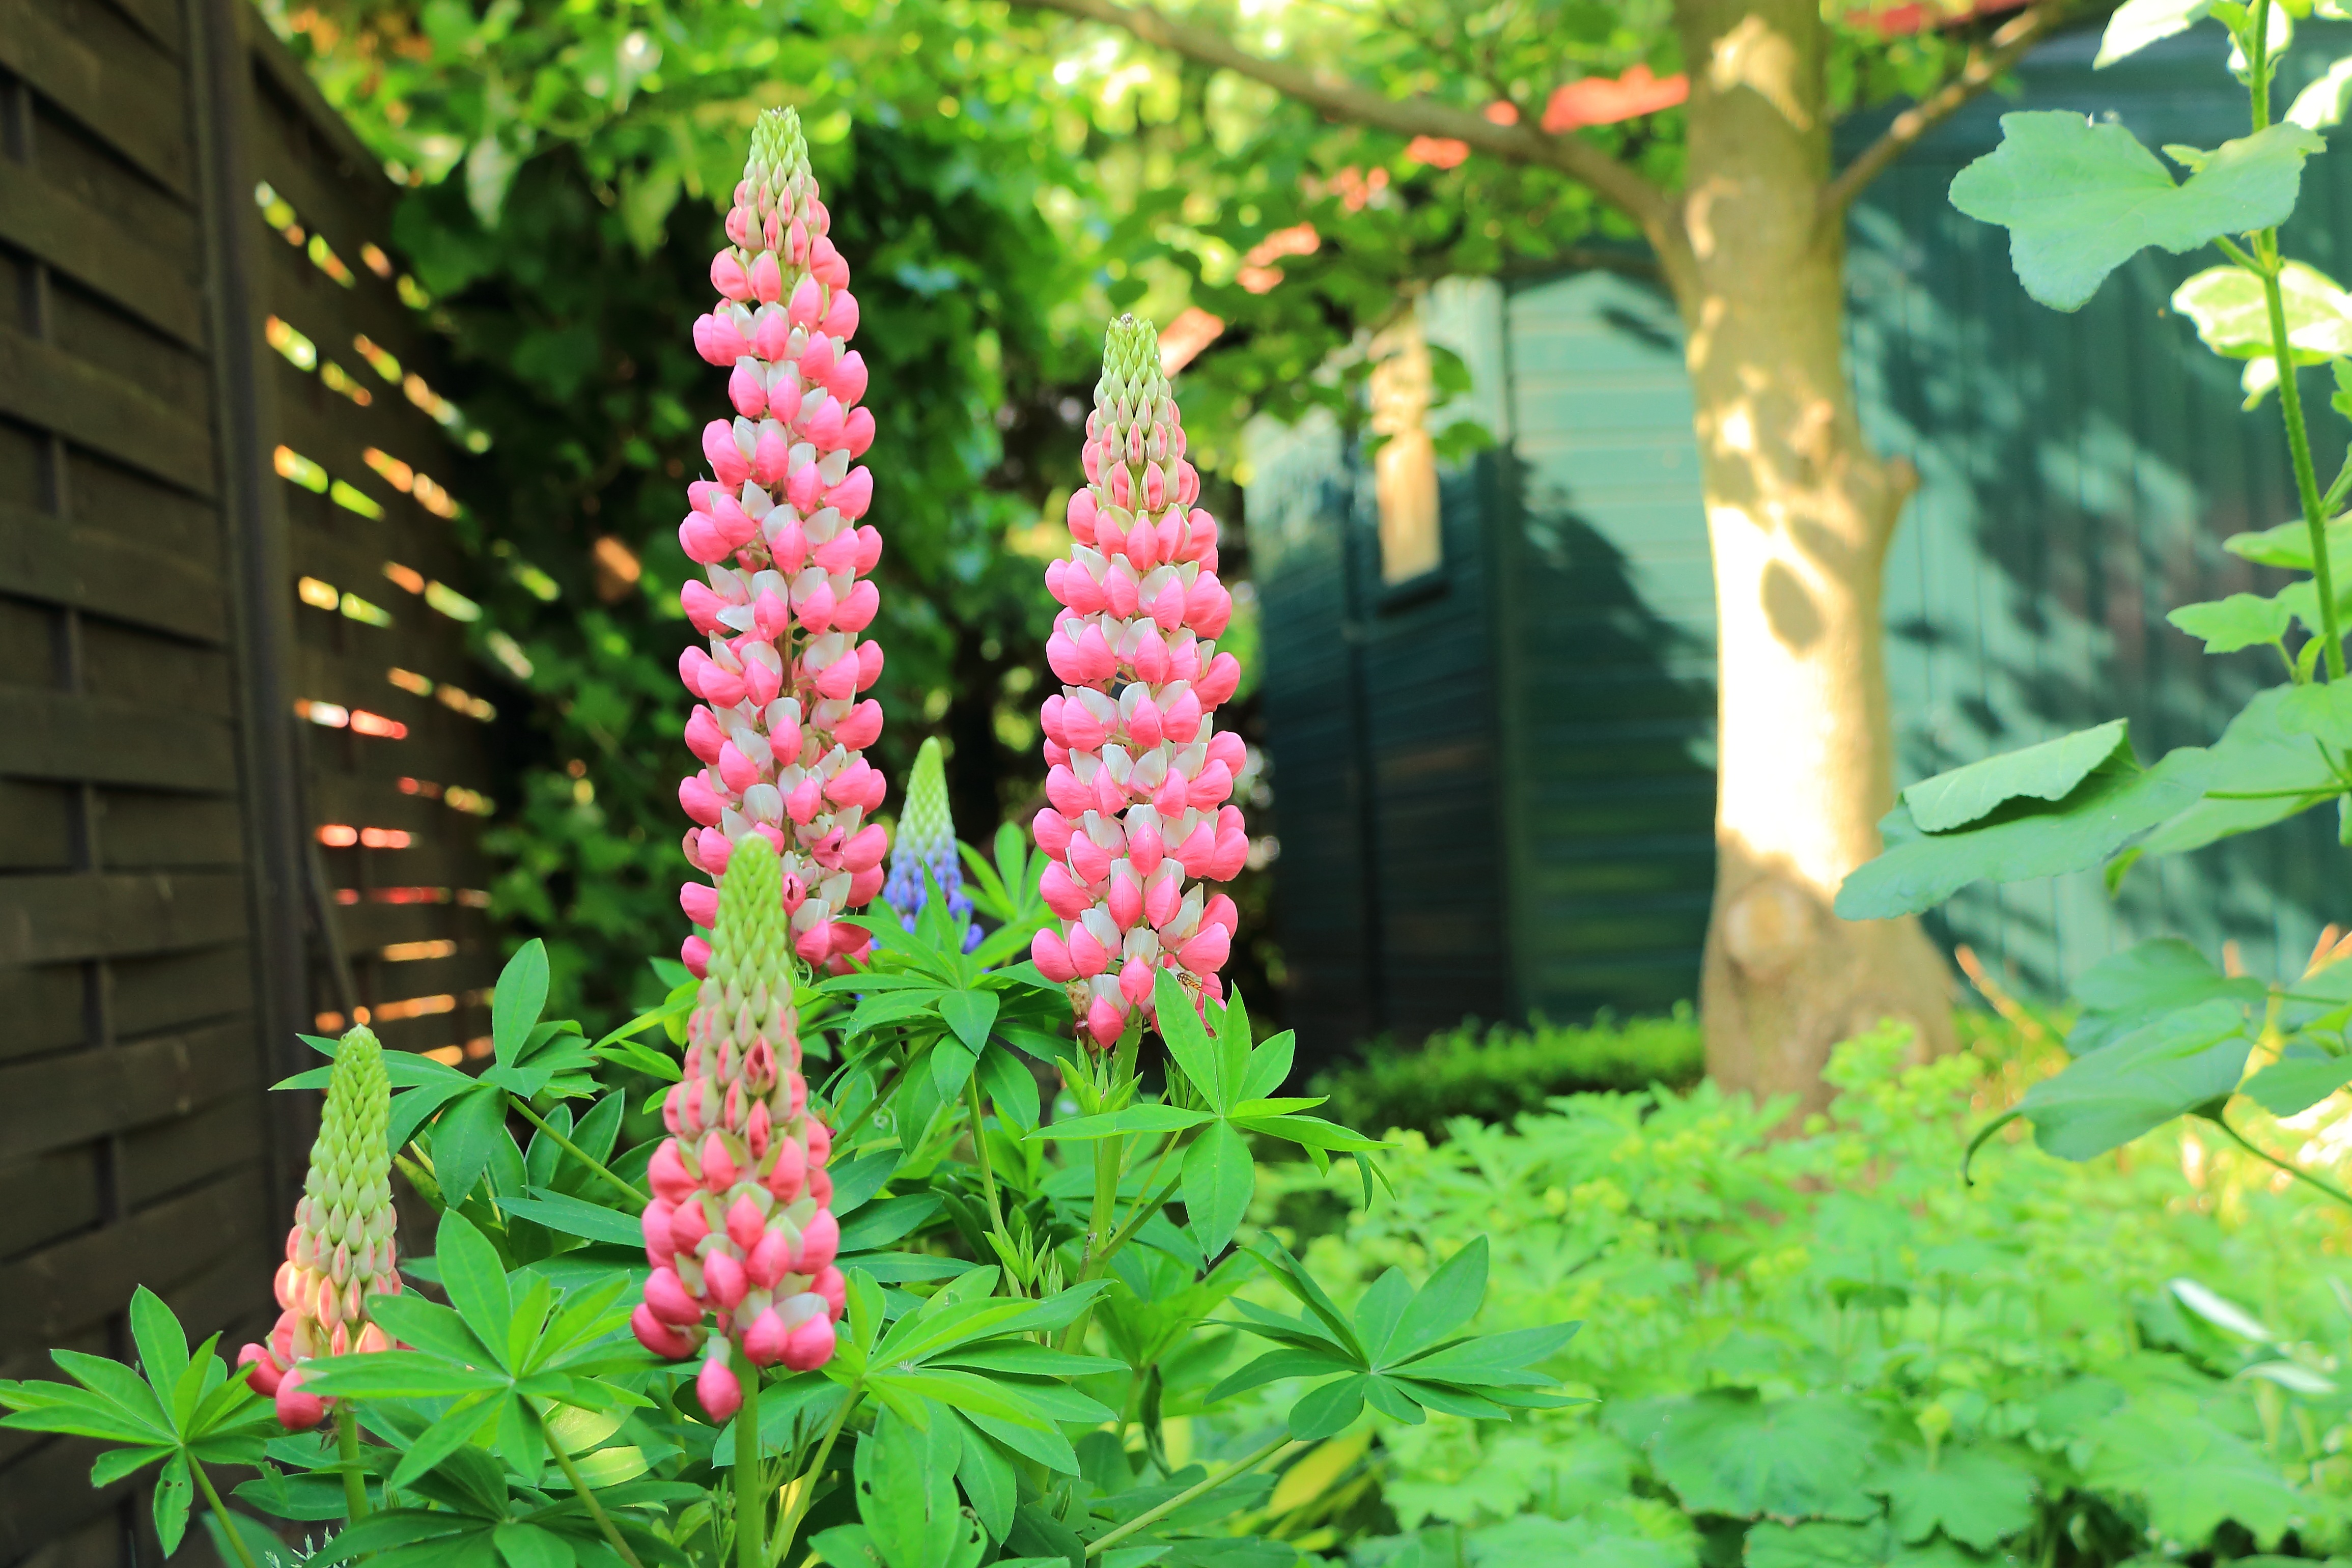
plant, flower, produce, botany, garden, flora, wildflower, flowers, shrub, digitalis, lupin, flowering plant, lupilien, land plant